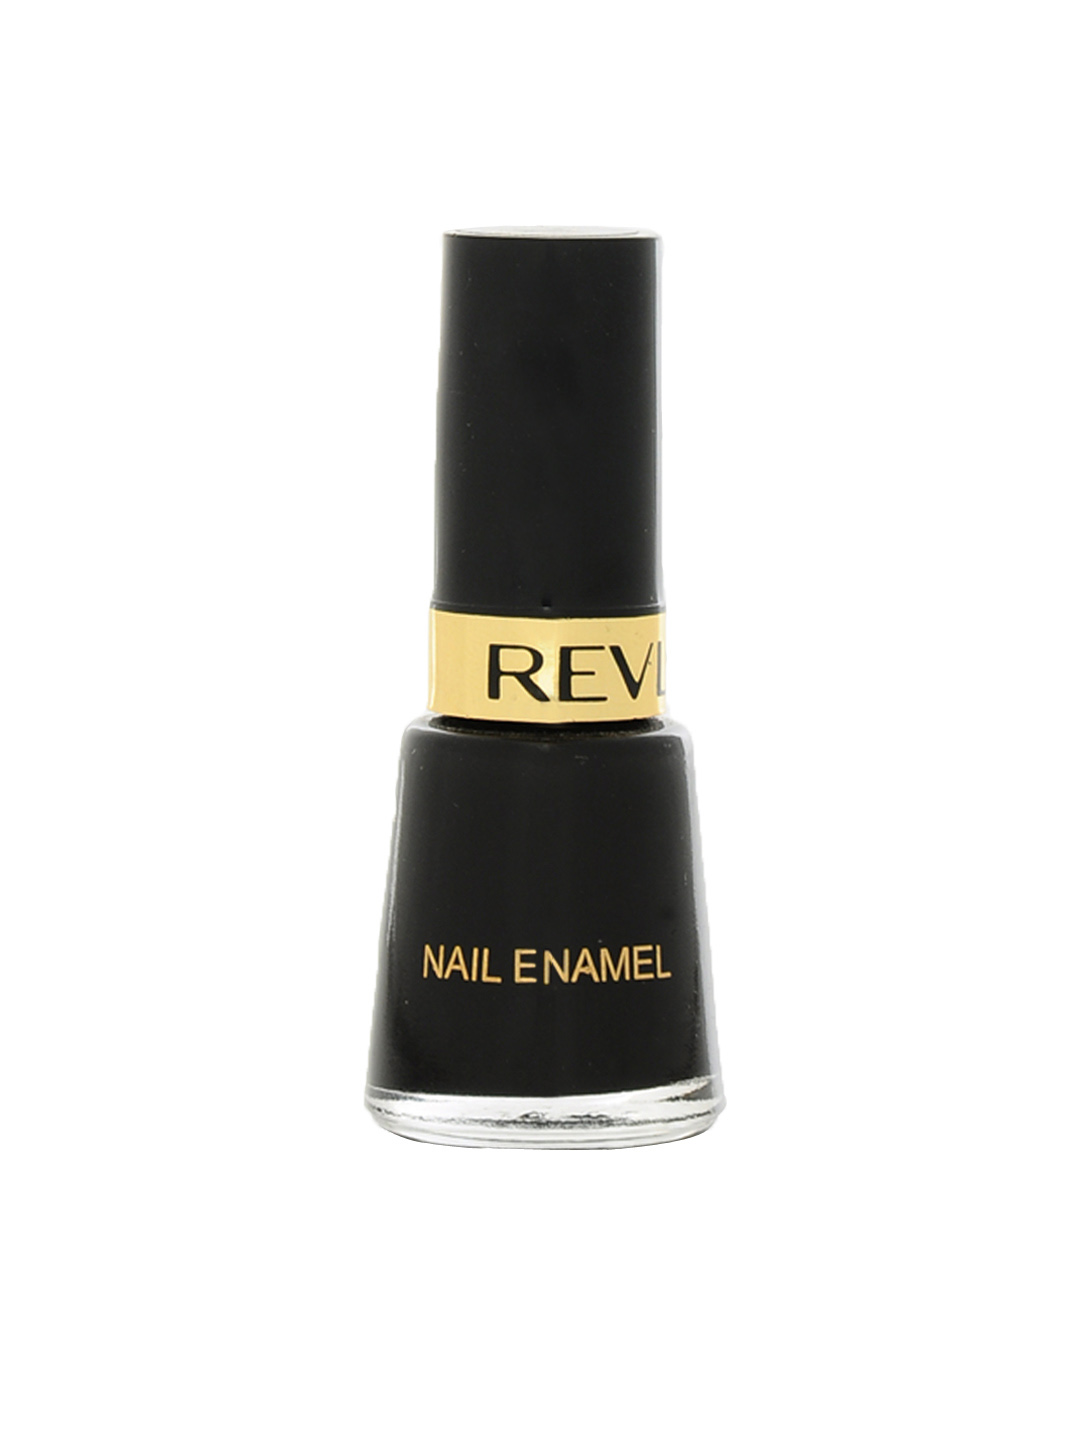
Revlon Black Beauty Nail Enamel 371
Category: Personal Care / Nails / Nail Polish
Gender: Women
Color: Black
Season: Spring 2017
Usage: Casual